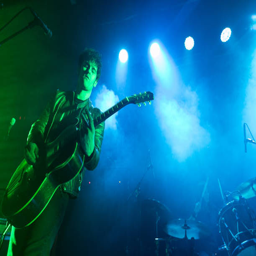
person and drummer perform live on stage .